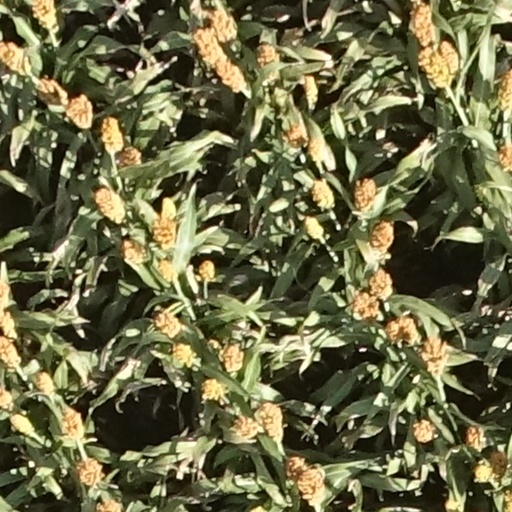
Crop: sorghum